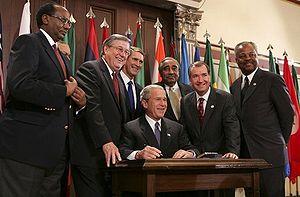
L'African Growth and Opportunity Act est une loi fédérale américaine adoptée en mai 2000 par le Congrès des États-Unis et signée par le président Bill Clinton.